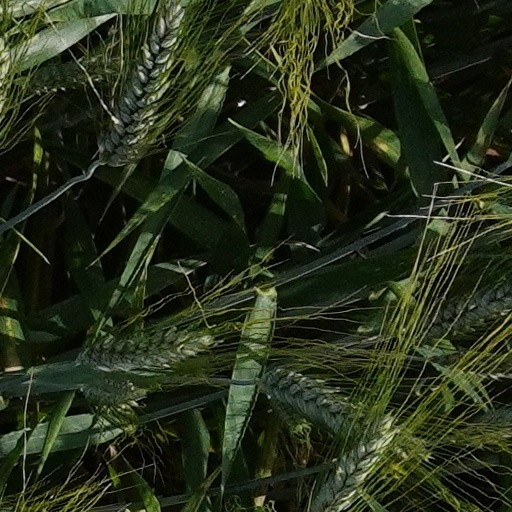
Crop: wheat